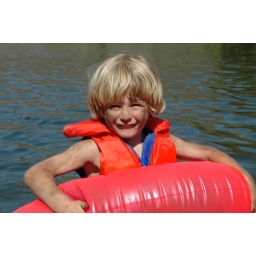
dirty even in water